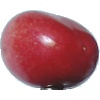
Label: Cherry 2